Gama Toys

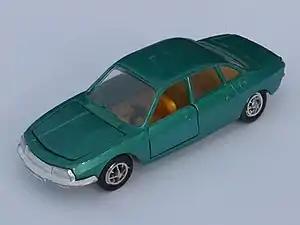
Gama diecast toy NSU Ro 80 in 1:43 scale from the 1970s.

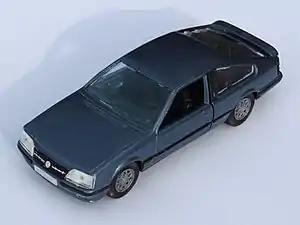
Gama diecast toy Opel Monza in 1:25 scale from the 1980s.

As stated by Force, Gama metal 1:42 or 1:43 scale vehicles were introduced in 1959, rather late compared to several mainstream European brands like Corgi and Dinky, but about the same period as many French and Italian models. During the 1960s, to distinguish the smaller diecasts from larger slot cars and remote control vehicles, Gama introduced its main line called "MiniMods" (Mini Models). These were very Corgi-like with plain aluminum wheels and rubber tires. While bodies were diecast, chassis were often plastic, a money saving feature that would be common throughout most diecast company lines some twenty years later. Other Minimod details were distinct, like the flat chrome 'rivet' headlights on the VW Transporter van, though early to mid-1960s cars' headlights were jeweled, which competitors Schuco and Solido avoided. Later models, however, like the BMW 7 Series from about 1990 (a very promotional looking model) had much more authentic looking clear plastic lenses. Other later models, like the BMW M1 Supercar were offered in Rally (with air spoiler and rear wing) as well as regular stock versions. These BMWs also had folding 'hidden' headlights.